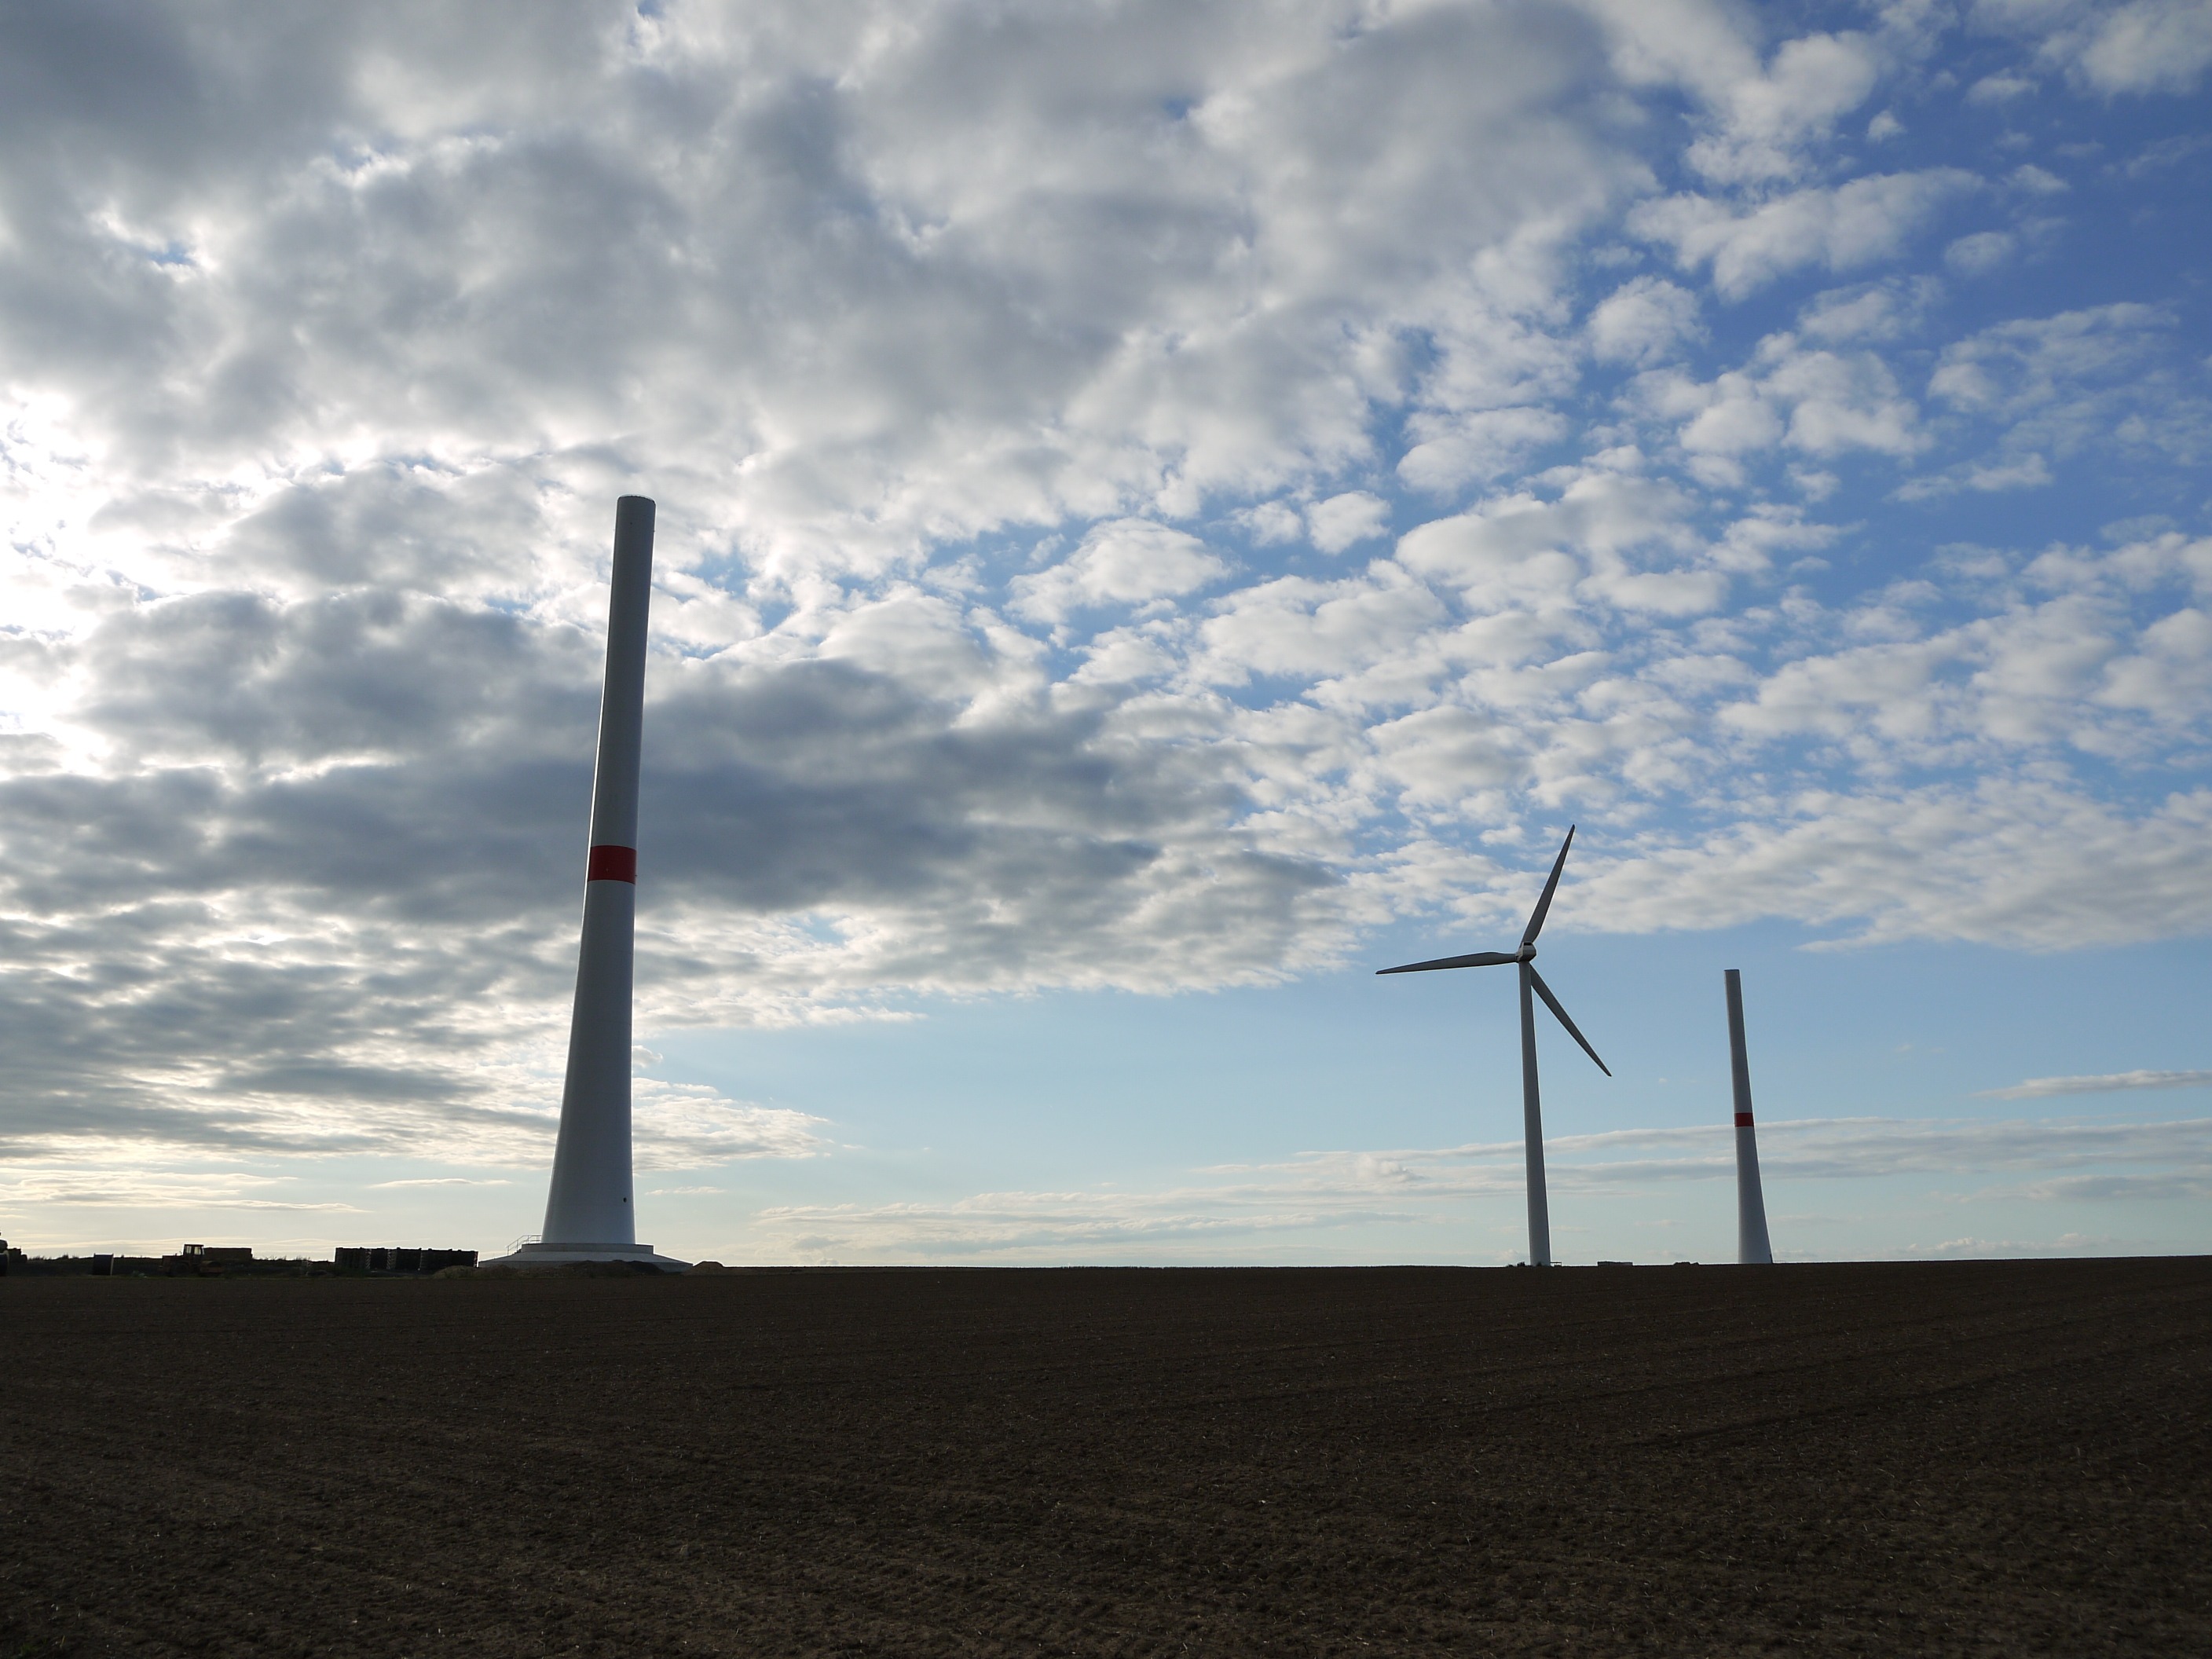
landscape, horizon, cloud, sky, windmill, wind, mast, machine, wind turbine, electricity, pinwheel, energy, wind power, current, wind farm, unfinished, site, palatinate, windr der, verspargelung